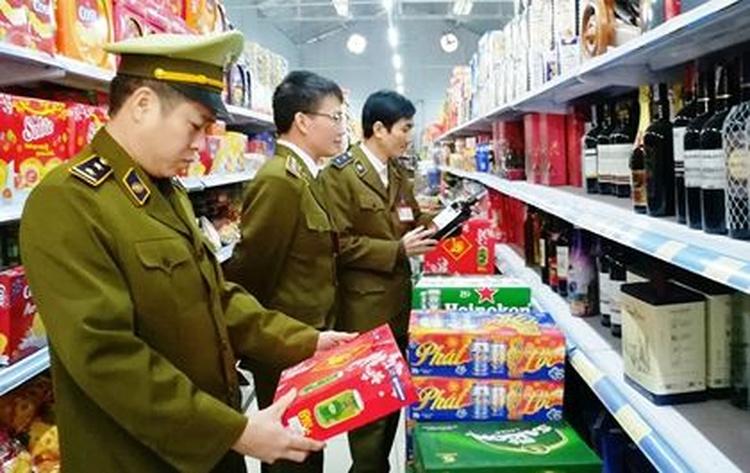
có ba người đàn ông đang đứng giữa hai kệ hàng